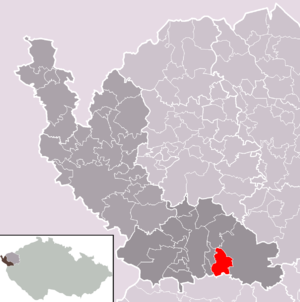
Ovesné Kladruby est une commune du district de Cheb, dans la région de Karlovy Vary, en Tchéquie. Sa population s'élevait à 121 habitants en 2018.